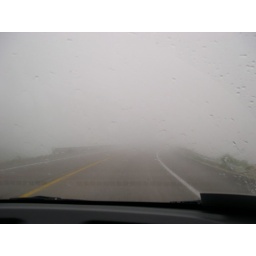
The road from San Cristobal to Tuxtla was a very high up. We were in a cloud at this point.